Gordon Lynn Walls

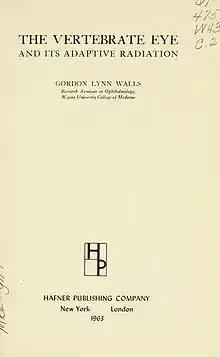
Cover of Gordon Lynn Walls' magnum opus, 1942 (ed. 1963)

In 1942 Walls published "The Vertebrate Eye and its Adaptive Radiation" a classic on eye physiology and evolution. In this book Walls described a diversity of rod cells and cone cells in the animal world. He detected the communalities of photoreceptor cells in the vertebrate eye and was first in describing the cone cell as a specialized cell, obviously evolved from an early rod cell. He described the nocturnal bottleneck hypothesis which states that placental mammals were mainly or even exclusively nocturnal through most of their evolutionary story, starting with their origin 225 million years ago, and only ending with the demise of the dinosaurs 66 million years ago.